Unsane (band)

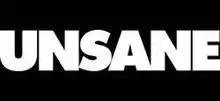
The band's logo

In 1988, the singer/guitarist Chris Spencer, bass guitarist Pete Shore and drummer Charlie Ondras were students at Sarah Lawrence College when they formed Lawn-Chair-Blisters before changing the name to Unsane. The band signed to Circuit Records and recorded tracks with Wharton Tiers for what was supposed to be their first album, "Improvised Munitions", but the label did not release it.